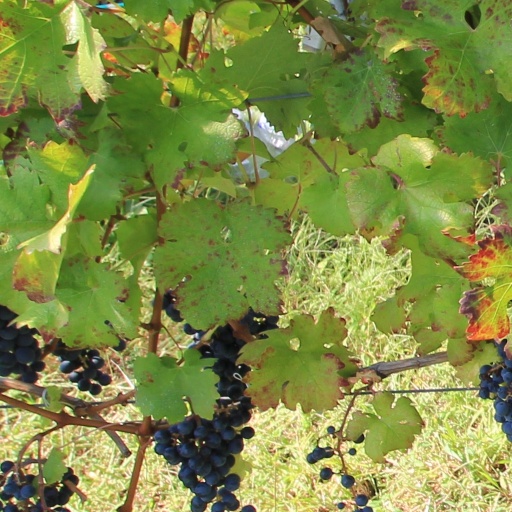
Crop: grape